Air sac

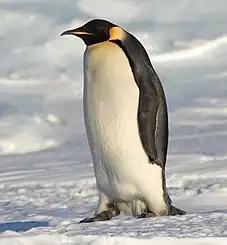
An emperor penguin, an example of a diving bird

In diving birds, the air sacs can aid in helping birds with respiration. Movement of the muscles involved in diving can cause a pressure differential between the air sacs which would cause more air to move through the parabronchi. This would then increase the uptake of oxygen stored in the respiratory system. In penguins, air sac volumes are constricted in deep dives to protect from the effects of water pressure. Penguins have been found inflating their air sacs before dives and exhale much of the air during the deepest point of their dives to change buoyancy while descending and ascending during the dive.